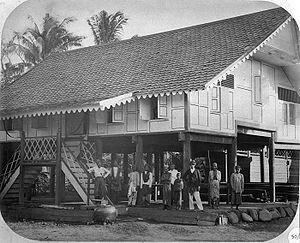
Aceh est une province d'Indonésie, située sur la pointe nord de l'île de Sumatra. Ses habitants sont les Acehnais ou Achinais. Sa superficie est de 57 366 km² et sa population est estimée à environ quatre millions de personnes, presque deux pour cent de la population indonésienne.